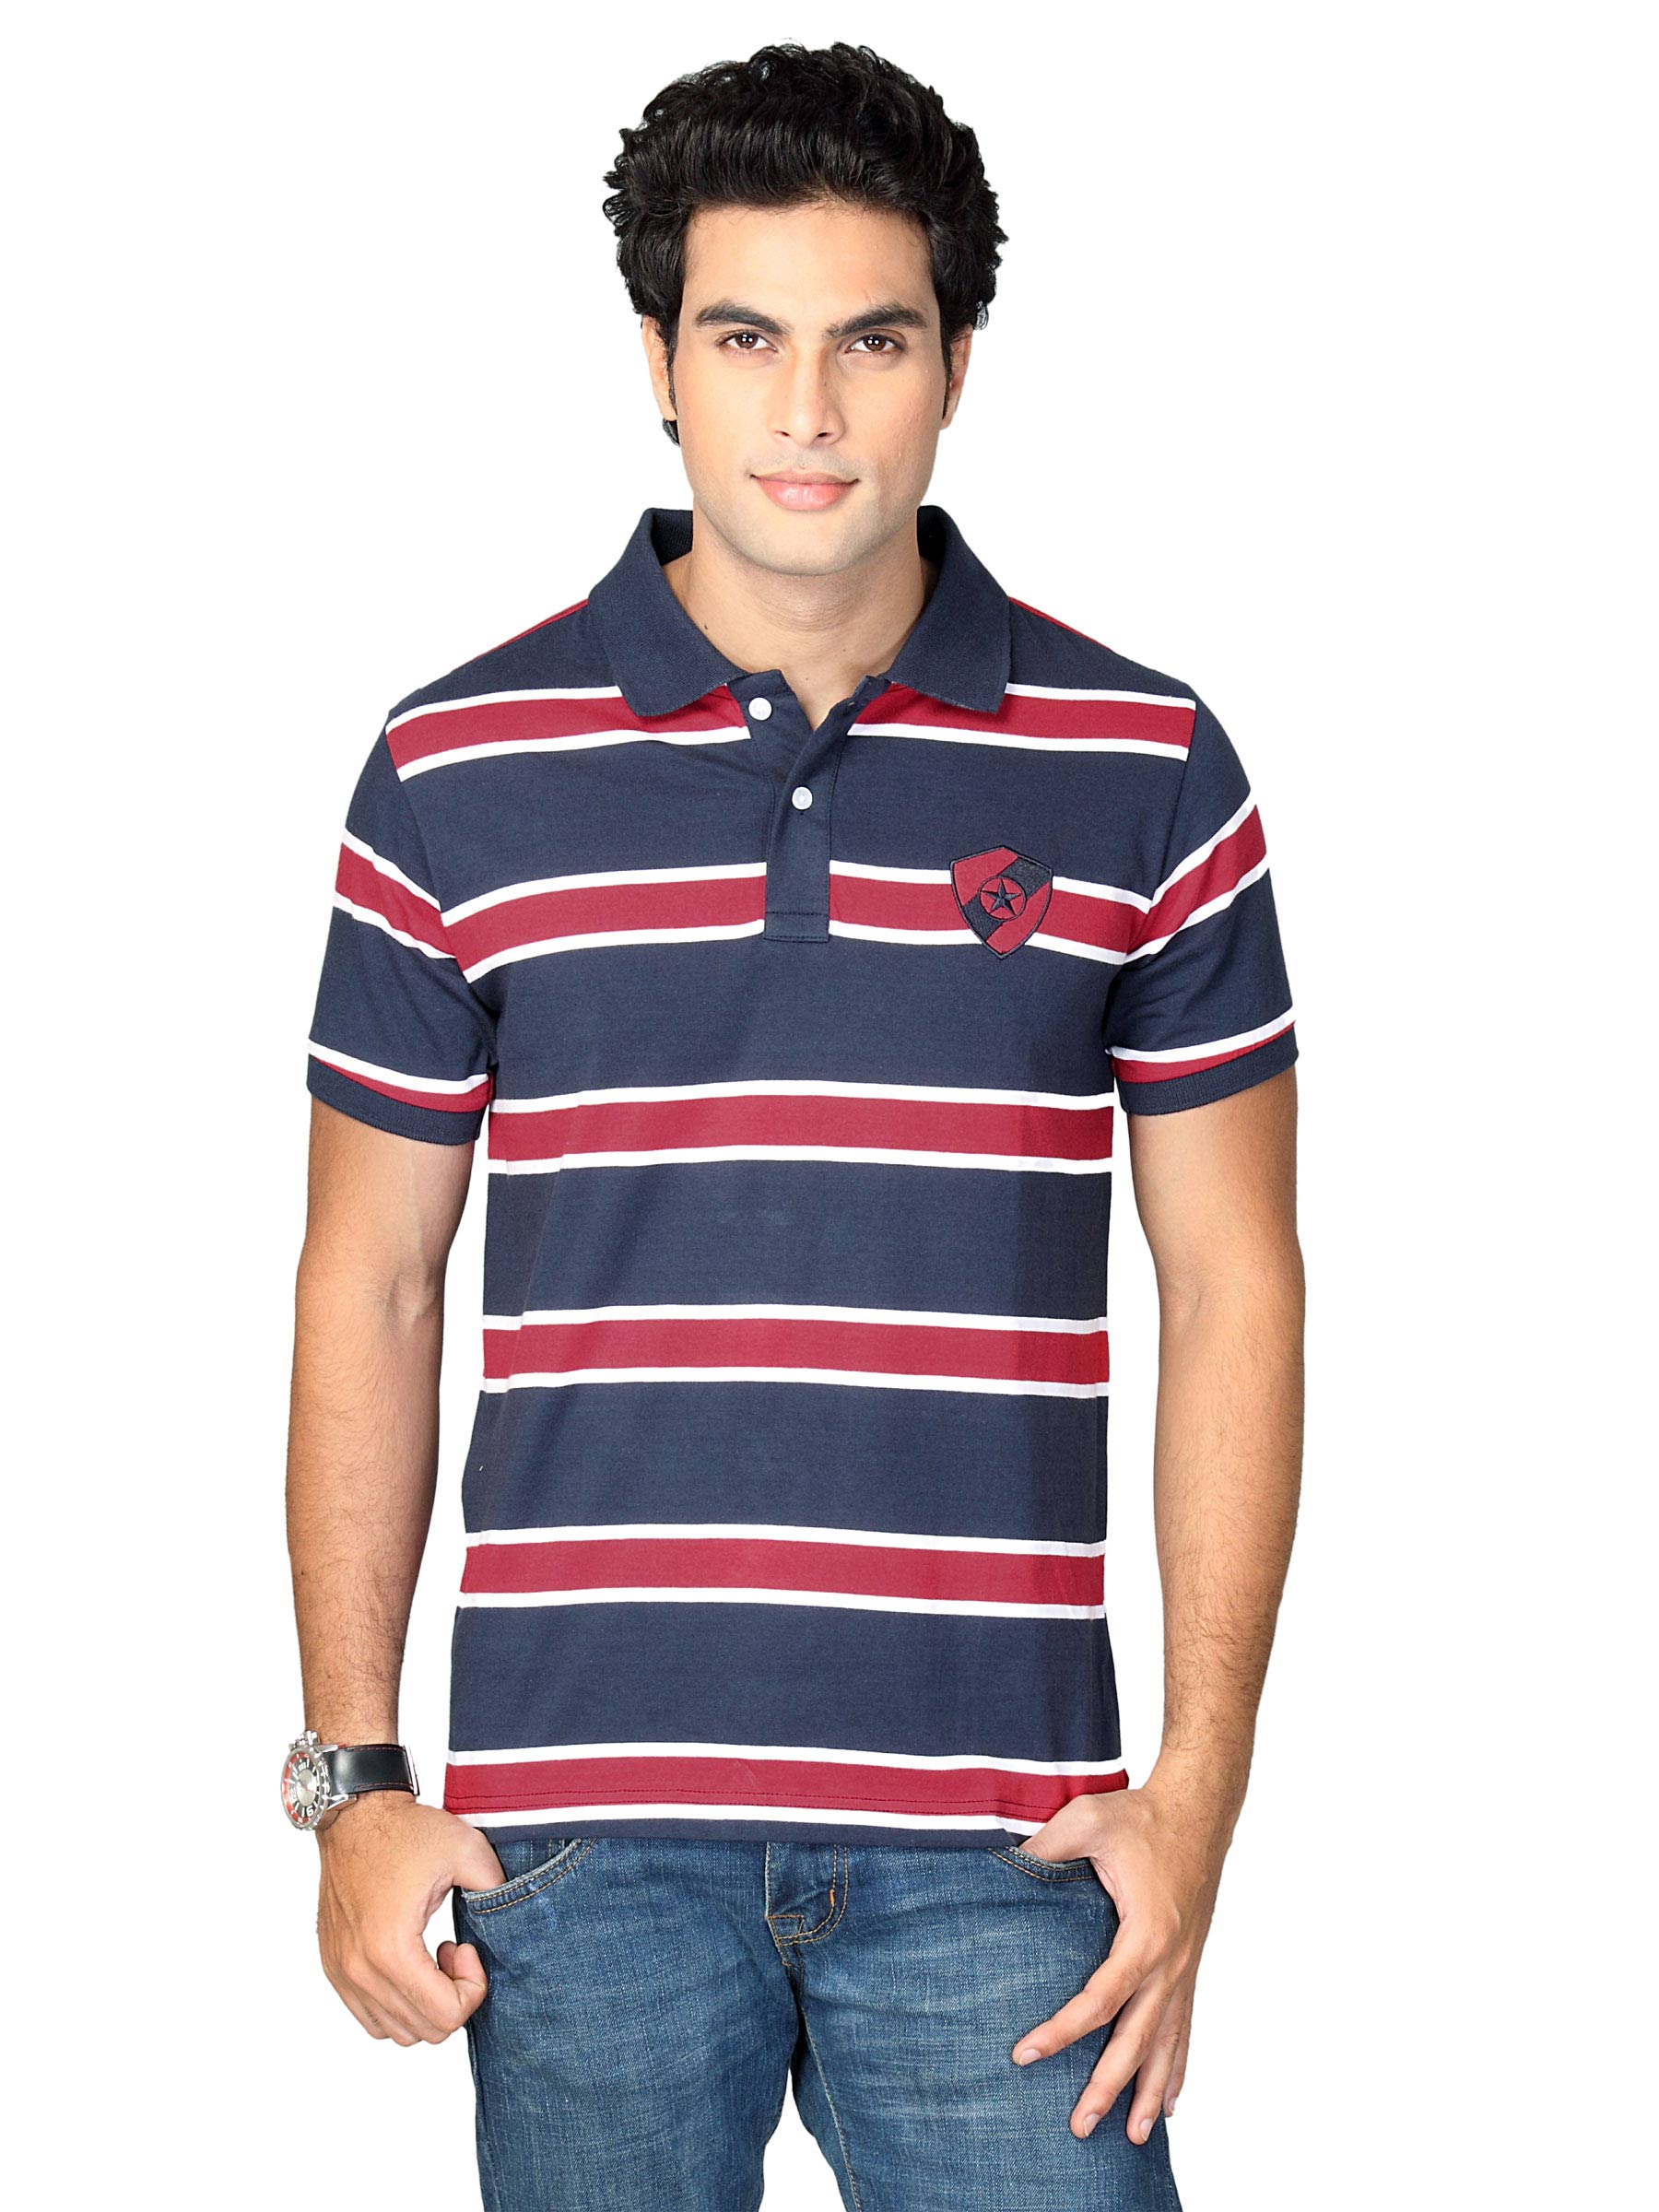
Indigo Nation Men Navy Blue Polo T-shirt
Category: Apparel / Topwear / Tshirts
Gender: Men
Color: Navy Blue
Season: Fall 2011
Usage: Casual